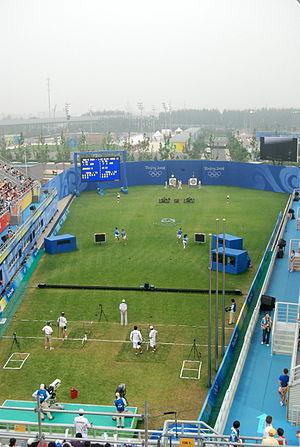
Les épreuves de tir à l'arc des Jeux olympiques d'été de 2008 de Pékin ont lieu du 9 au 15 août 2008 au centre de tir à l'arc du Parc olympique de Pékin.
Le tir à l'arc est un sport de précision et de concentration dans lequel les compétiteurs tentent de tirer leurs flèches au centre d'une cible avec leur arc. Historiquement, le tir à l'arc a été utilisé pour la chasse et le combat, tandis que dans les temps modernes, son utilisation principale est celle d'une activité sportive. Une personne qui pratique le tir à l'arc est appelée un archer.